Roman Catholic Archdiocese of Omaha

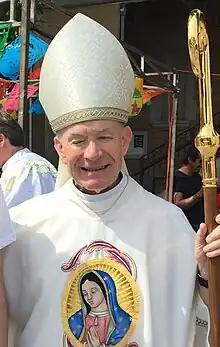
Archbishop Lucas (2023)

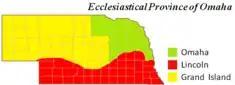
Ecclesiastical Province of Omaha

Pope John Paul II in 1993 appointed Bishop Elden Curtiss of the Diocese of Helena as the next archbishop of Omaha. Curtiss retired in 2009. That same year, Pope Benedict XVI named Bishop George Joseph Lucas of the Diocese of Springfield in Illinois as the fifth archbishop of Omaha.